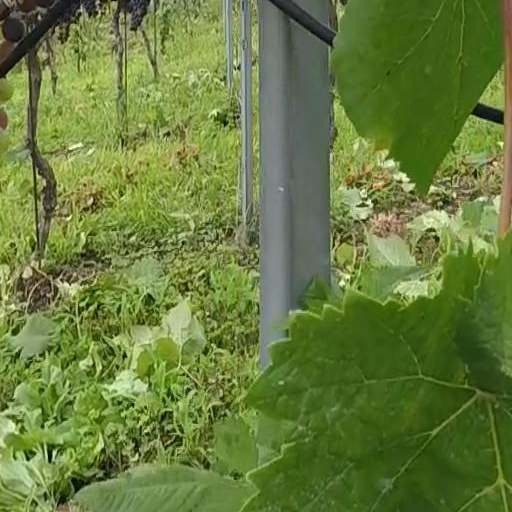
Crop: grape